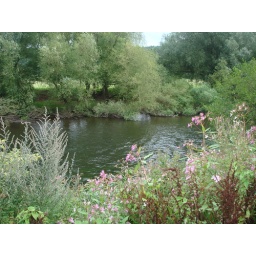
the river near my house